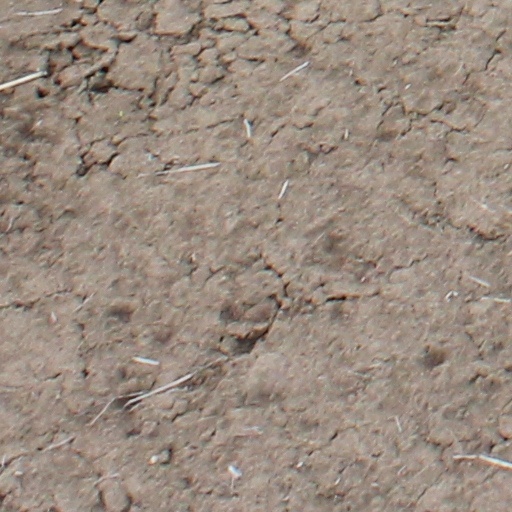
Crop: wheat